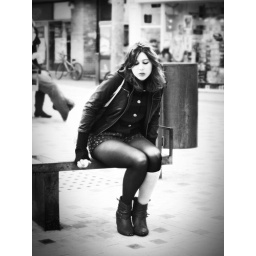
A girl with a bandaged leg, sitting on a bench in Oxford.